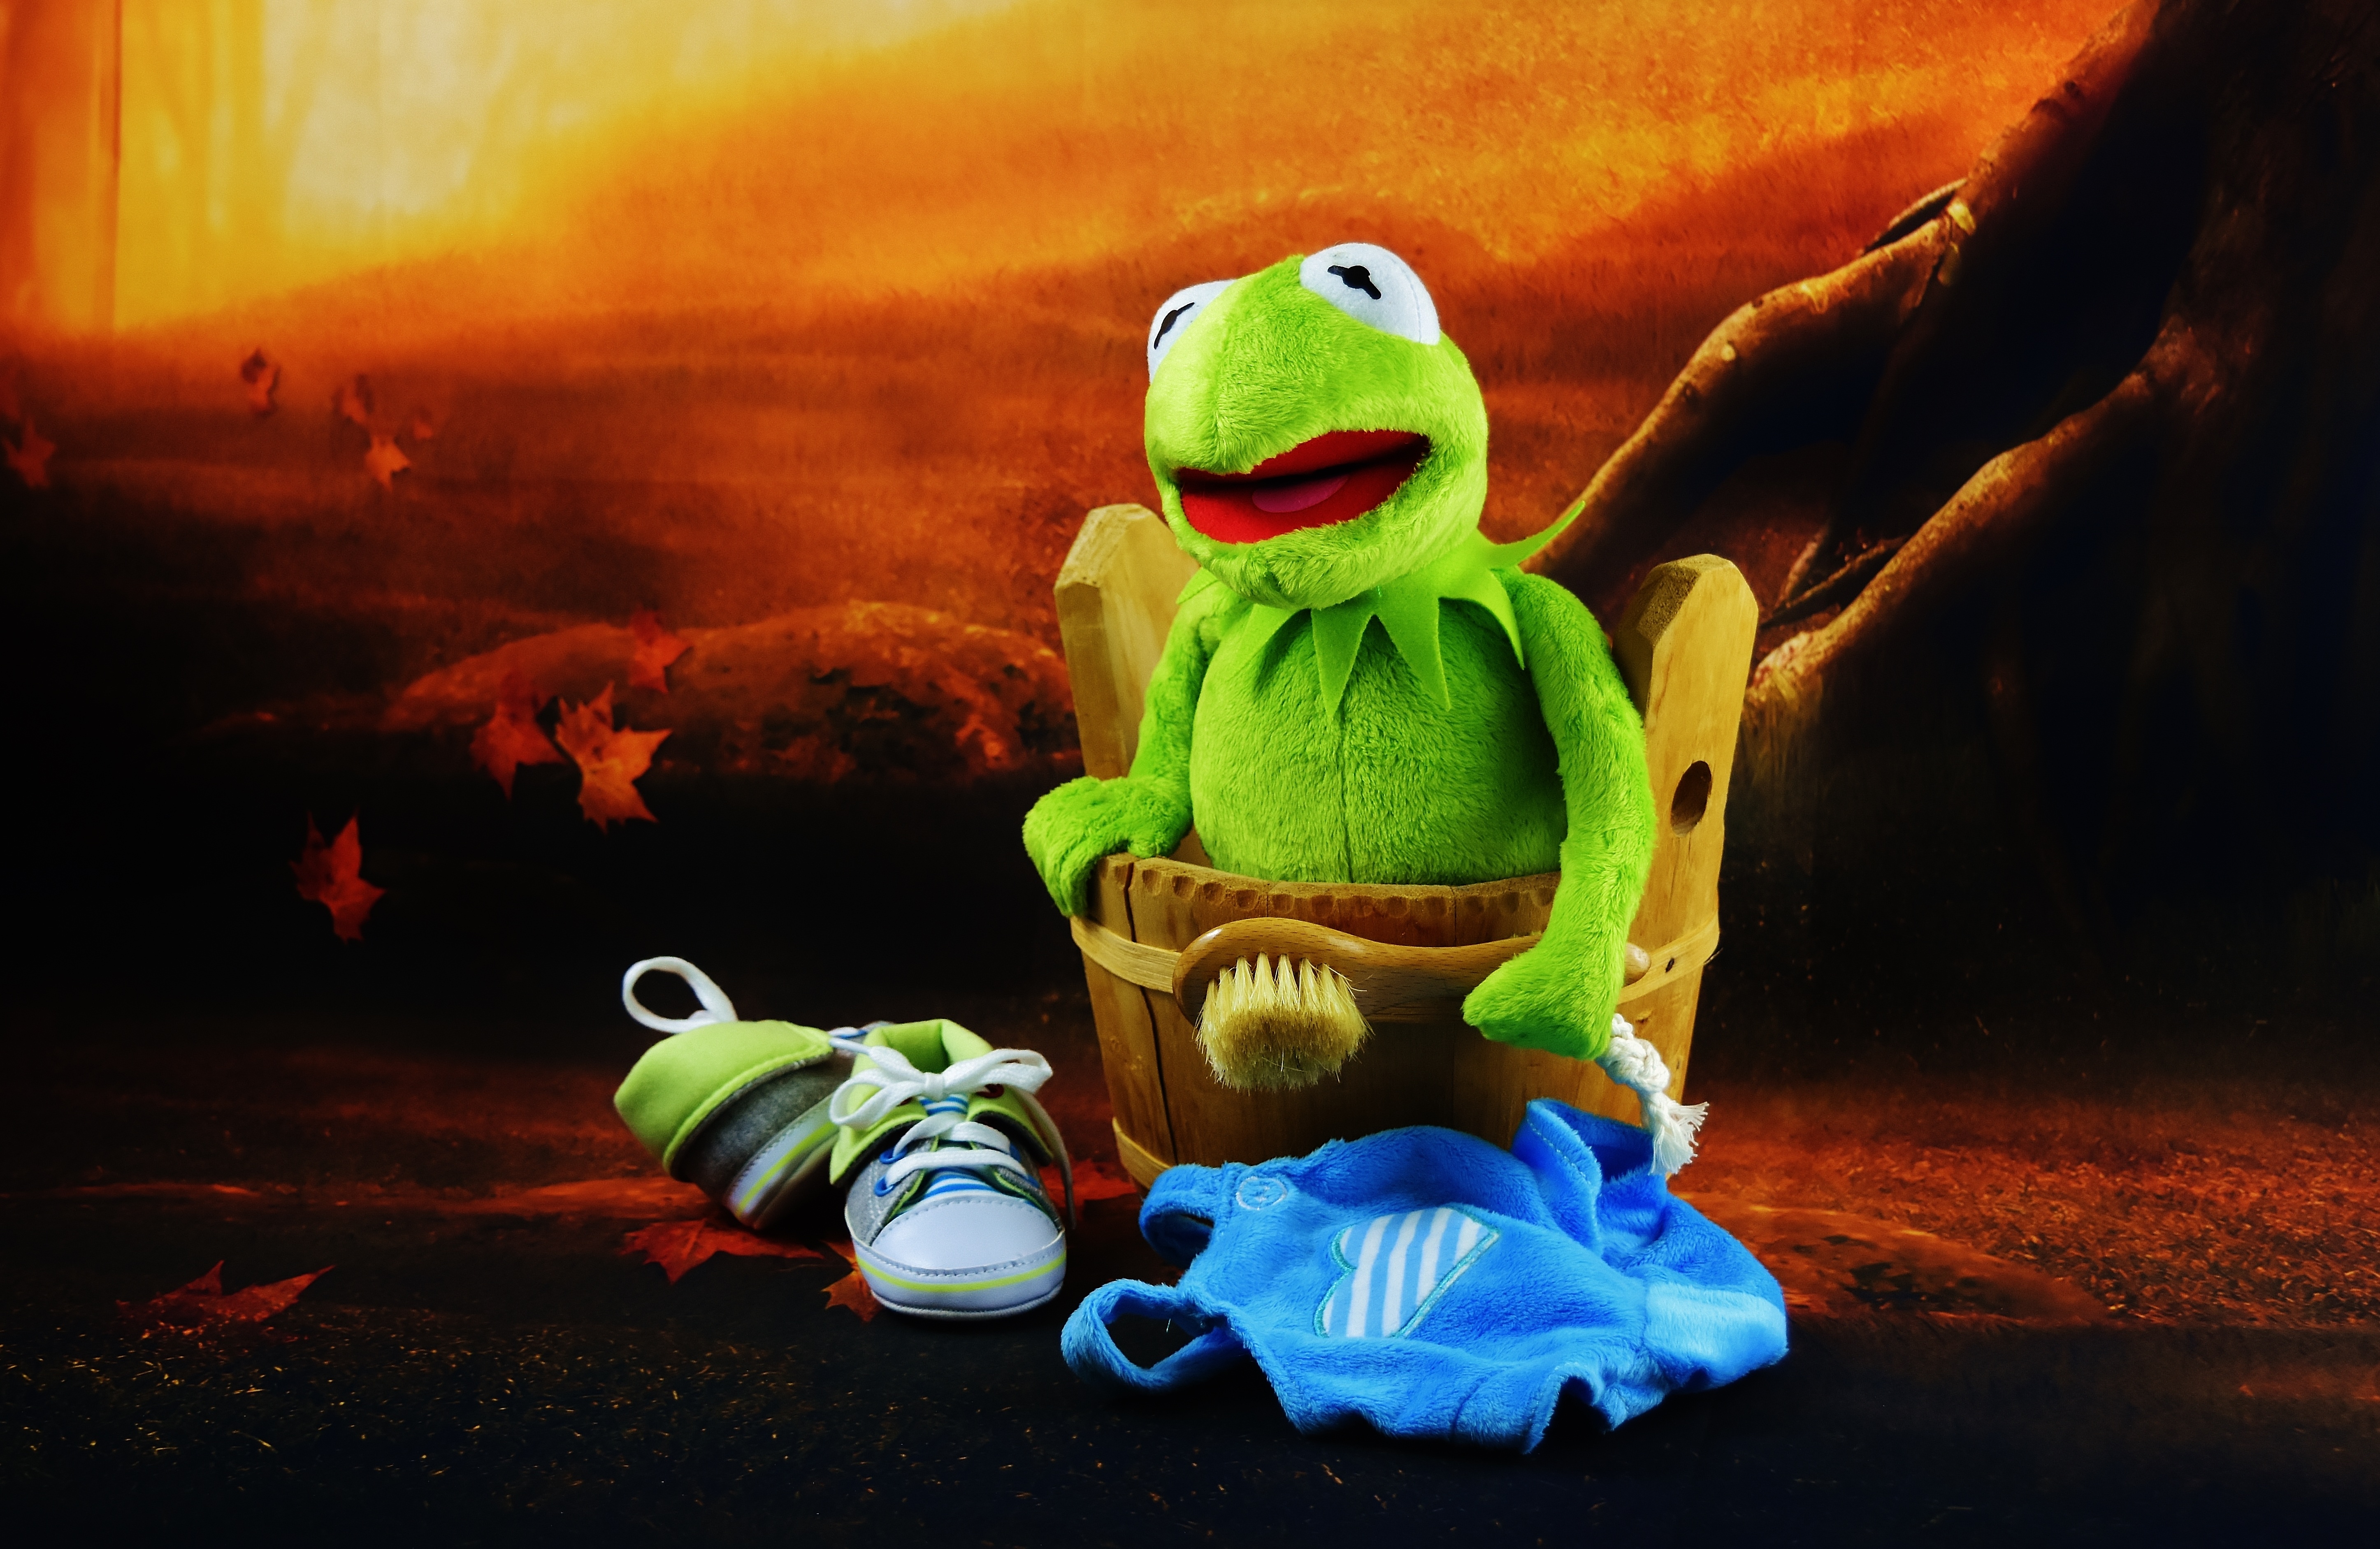
brush, swim, frog, toy, fun, figure, illustration, toys, funny, tub, plush, stuffed animal, kermit, soft toy, wooden tub, computer wallpaper, bad day